Arnim Dahl

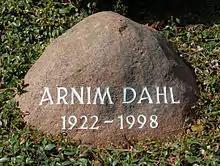
The gravestone of Arnim Dahl in Holm

His father Hermann Dahl was a former German champion in springboard diving. Following in his father’s footsteps, Dahl was the 1938 German youth champion in springboard diving. Dahl was a bricklayer and carpenter before his service in World War II. After his military service, Dahl returned to Hamburg in 1946, and performed as a clown and circus artist. He already showed talent in tightrope walking, which would later make him famous. Starting in 1949, he became a stuntman. In 1952 he was hired by German director Kurt Hoffmann for the comedy "Klettermaxe" (translated “Climber”), where Dahl would be the stunt double for the film’s lead actor Albert Lieven. Dahl became the first German stuntman in the postwar era. He was featured in about 40 productions, playing the stunt double for actors like Heinz Rühmann, Curd Jürgens and Kirk Douglas.